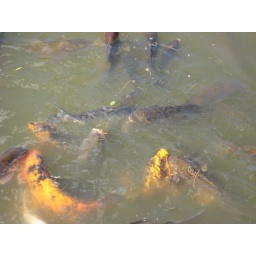
Going nuts over some bread that two cute little girls were throwing in the pond.